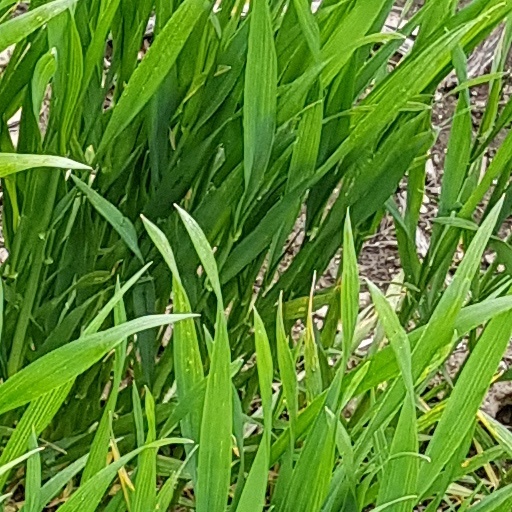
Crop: wheat